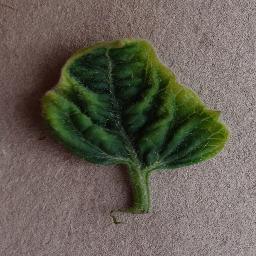
Label: Tomato___Tomato_Yellow_Leaf_Curl_Virus